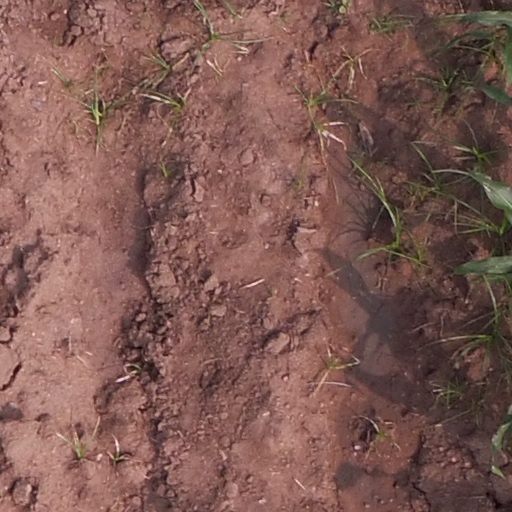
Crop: maize; corn